Kindleinwiegen

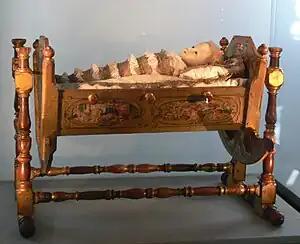
Crib used in the "Rocking the Christchild" drama-tradition (Southern Germany, ca. 1585)

Kindleinwiegen or (Rocking the Christchild) is a tradition during the Nativity of Jesus celebrations which can be traced back to the liturgical dramas of the later medieval period. It is a tradition primarily from the German speaking parts of central Europe which appeared across the region in a variety of forms, chiefly though not exclusively, in monasteries and churches. It was at its most widespread between the fifteenth and nineteenth centuries, and survived more strongly in Roman Catholic regions than in those areas that switched to protestantism, following the interventions of Martin Luther and others.